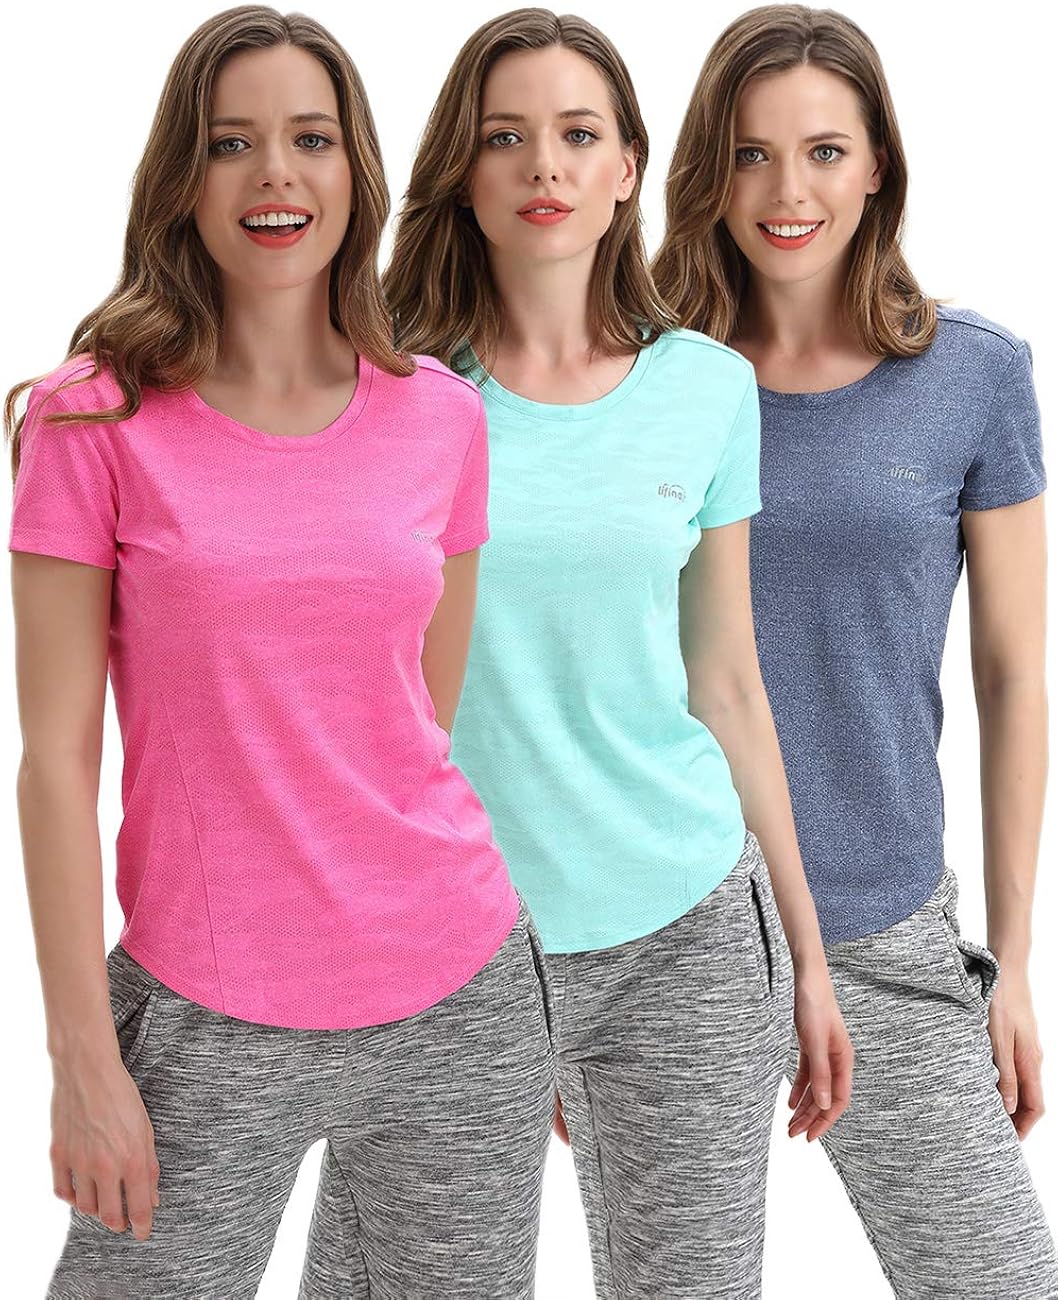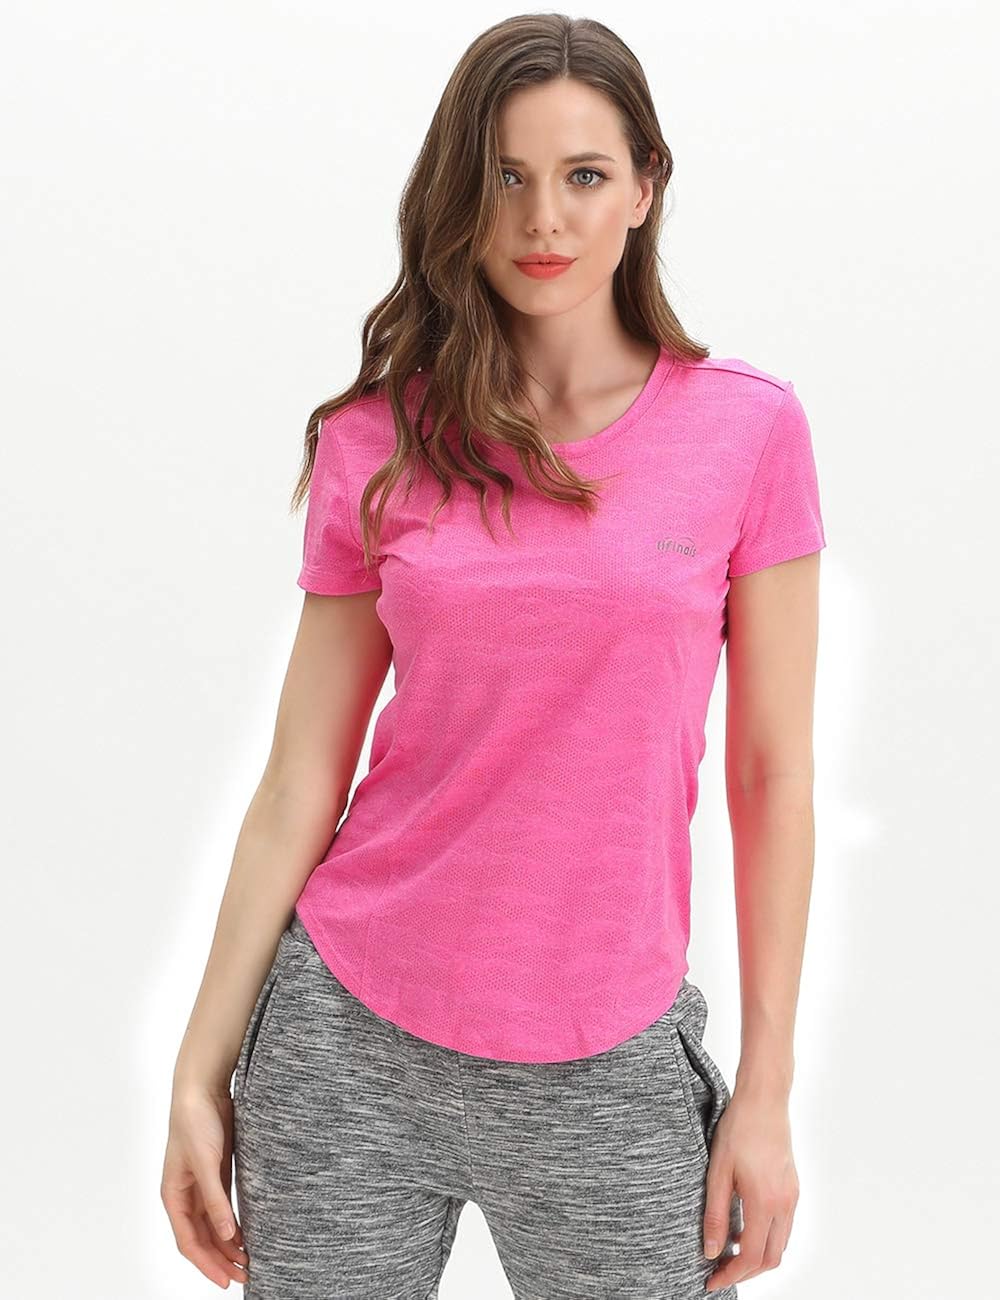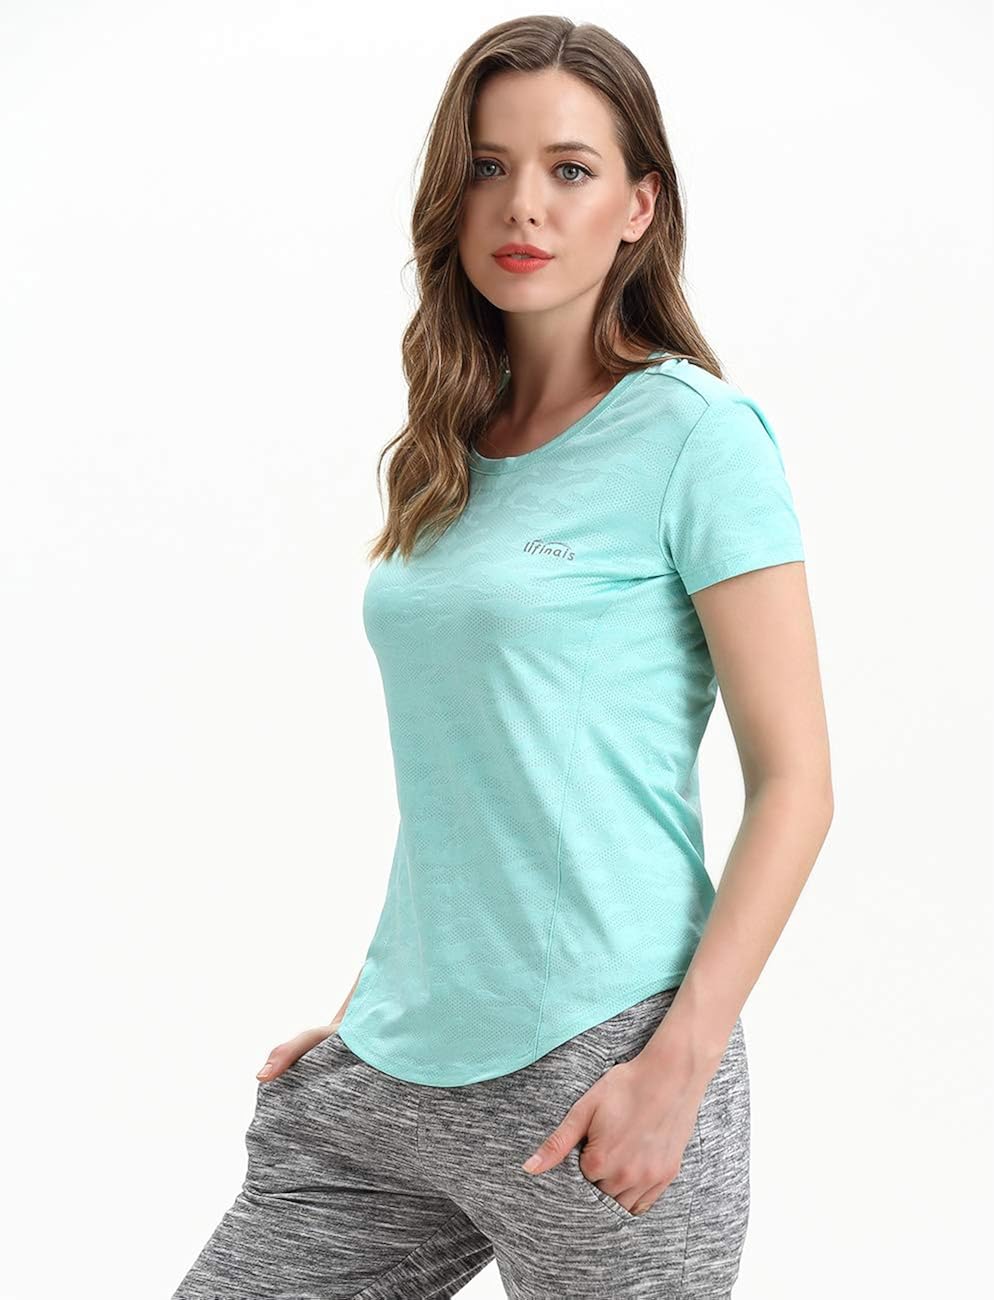
Gym Shirts for Women- Fitness Athletic Yoga Tops Exercise Gym Shirts Running Workout Shirts (Pack of 3)
Category: AMAZON FASHION
SIZE INFO ●XS Chest - 34.8 inches · Waist -31.5 inches · Length - 24.5 inches · ●S : Chest - 36.8 inches · Waist -33.5 inches · Length - 25.2 inches · ●M : Chest - 38.8 inches · Waist -35.5 inches · Length -26 inches · ●L : Chest - 40.8 inches · Waist -37.5 inches · Length - 26.8 inches · ●XL : Chest - 42.8 inches · Waist -39.5 inches · Length - 27.6 inches · ABOUT ME ●92%Polyester 8%Spandex ●4-way stretch construction/High Stretchy ●Lightweight/Ultraviolet-proof ●moisture-wicking/Mesh fabric ●Breathable/Quick dry/Smooth ●SEAMLESS SPLICING TECHNOLOGY BASED ON ERGONOMICS: adopts flat stretch seams, all for high elasticity, super smoothness and ultra strength ●Slimmer fit/ Casual Style Yoga Shirts ●Flattering Shirttail Hem:This impressive hemline pairs well with capris,leggings,jeans even sports trousers, which truly makes the person more graceful and charming,more feminine silhouette and Added Comfort Matters needing attention please kindly refer to our suggested chest and the actual measurement,Just be sure to check the sizing chart for the actual shirt itself and not the Amazon sizing chart for this product. 100% SATISFACTION GUARANTEE ,lifinais stands behind all of the products they sell. If you’re not satisfied with your purchase for any reason, you can return it for a full refund, or exchange. Brand Description ■ lifinais An indispensable presence in the active scene Gym ·Yoga · running · tennis · gym · workout · fitness · athletic· jogging · exercise short sleeve sport t shirts for women
Features: 100% Polyester | Pull On closure | 92% Polyester 8% Spandex. Lightweight, stretchy, moisture-wicking power Mesh fabric keep you cool and dry | Soft Lightweight Cationic Fabric/Thin but not see through/High Stretchy/ Round Neck/Short Sleeve/Slimmer fit/ Casual Style Yoga Shirts Flattering Shirttail Hem:This impressive hemline pairs well with capris,leggings,jeans even sports trousers, which truly makes the person more graceful and charming,more feminine silhouette and Added Comfort | SEAMLESS SPLICING TECHNOLOGY BASED ON ERGONOMICS: adopts flat stretch seams, all for high elasticity, super smoothness and ultra strength | Comfort yoga workout clothes, perfect for everyday wear, sports, travel, beach, pilates, running, fitness and other active | Notice: Please check the size information in the description below before ordering instead of the default amazon size chart,100% SATISFACTION GUARANTEE,lifinais stands behind all of the products they sell. If you’re not satisfied with your purchase for any reason, you can return it for a full refund, or exchange.